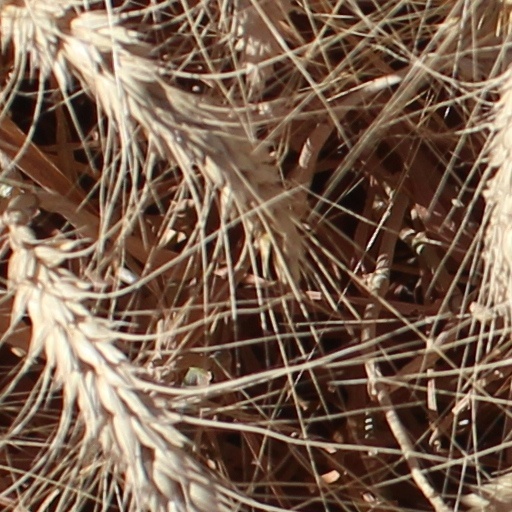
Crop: wheat